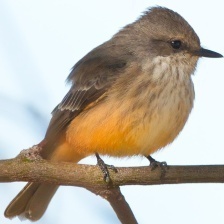
Species: VERMILION FLYCATHER
Scientific name: PYROCEPHALUS OBSCURUS